Cyril Mandouki

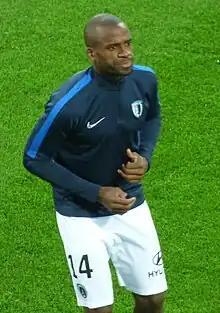
Mandouki with Paris FC in 2018

Cyril Paul Mandouki (born 21 August 1991) is a professional footballer who plays as a midfielder for club Laval. Born in metropolitan France, he plays for the Martinique national team.